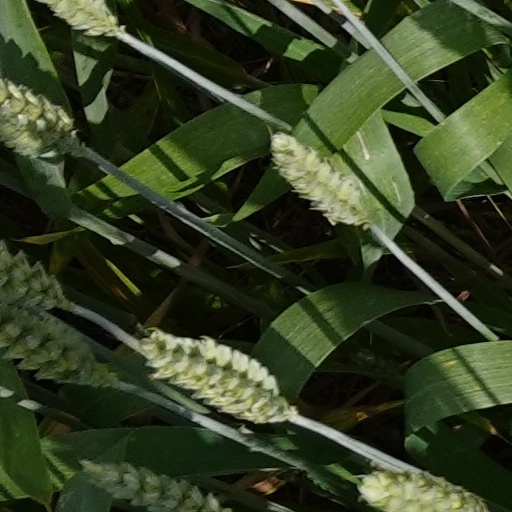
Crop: wheat